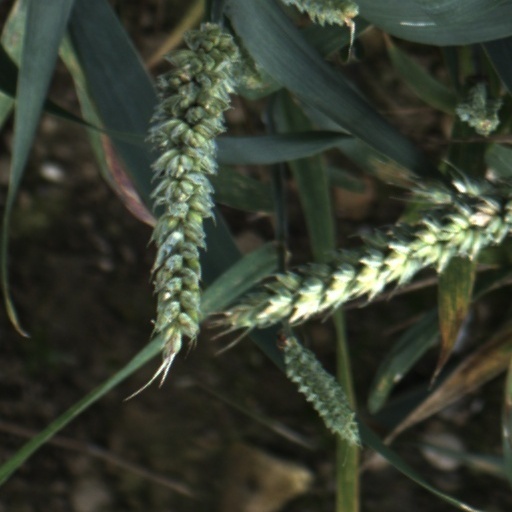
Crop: wheat